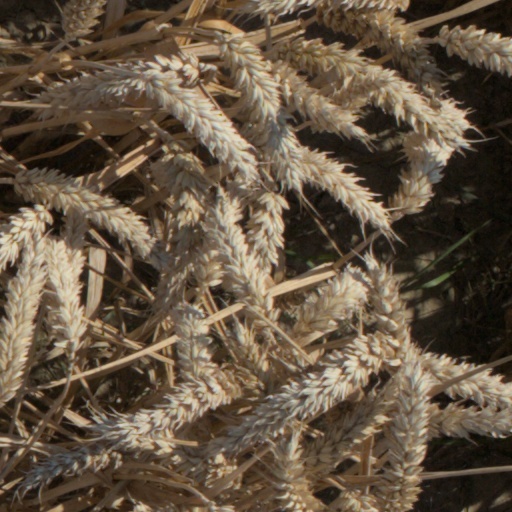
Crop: wheat